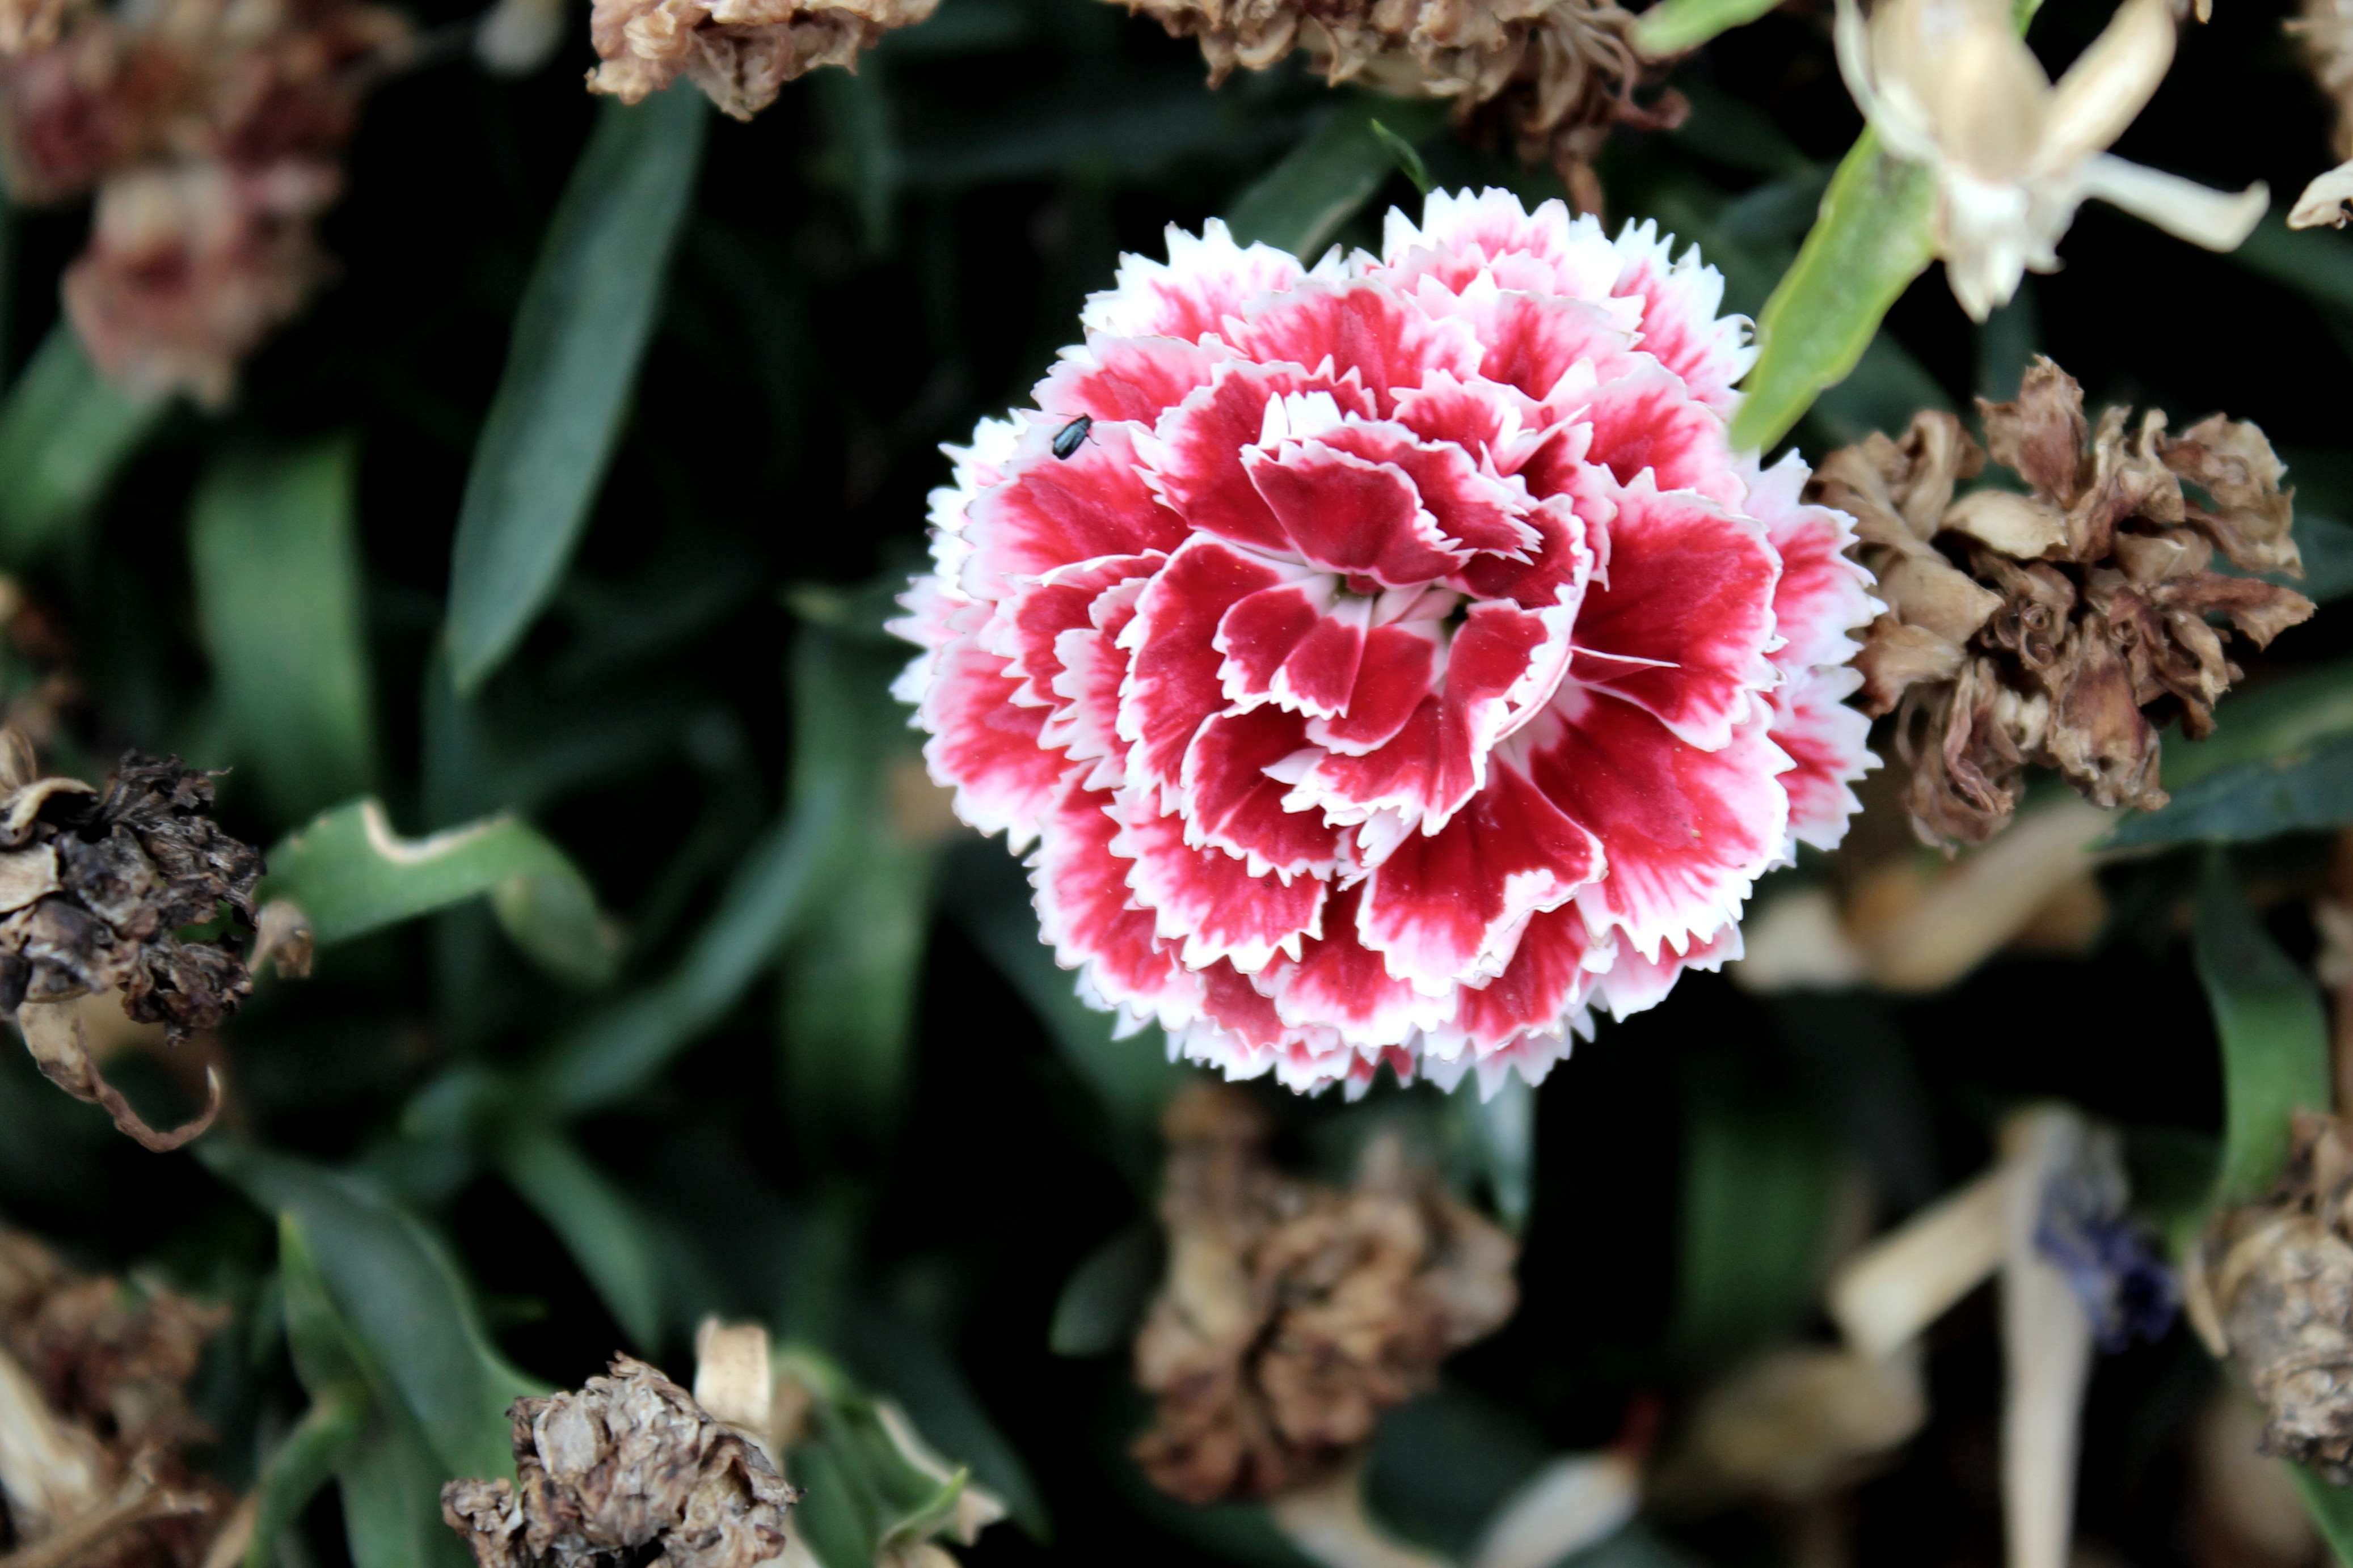
blossom, plant, flower, petal, botany, flora, carnation, floristry, dianthus, flowering plant, daisy family, annual plant, land plant, pink family